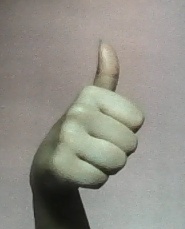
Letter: aleff